History of Roman-era Tunisia

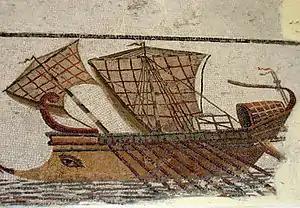
Mosaic of a Roman Trireme, likely from Africa Province.

Ceramics and pottery, skills developed and practiced for many centuries under the prior Phoenician-derived, urban culture, continued as an important industry, Both oil lamps and amphorae (containers with two handles) were produced in quantity. This pottery, of course, complemented the local production of olive oil, the amphorae being valuable not only as hard goods, but also useful for oil transportation locally and for export by ship. Numerous ancient oil presses have been found, producing from the harvested olive both oils for cooking and food, and oils for burning in lamps. Ceramics were also crafted into various statuettes of animals, humans, and gods, found in abundance in regional cemeteries of the period. Later, terra-cotta plaques showing biblical scenes were designed and made for the churches. Much of this industry was located in central Tunisia, e.g., in and around Thysdrus (modern El Djem), a drier area with less fertile agricultural lands, but ample in rich clay deposits.